Eucalyptus extrica

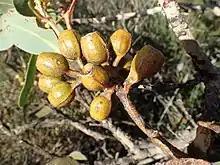
fruit

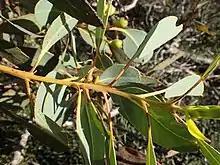
leaf arrangement

"Eucalyptus extrica" is a spreading mallee that typically grows to a height of and forms a lignotuber. It has smooth light grey over brown bark, sometimes with rough, fibrous or ribbony bark on the lower stems. Young plants and coppice regrowth have slightly glaucous, elliptical to egg-shaped leaves arranged in opposite pairs. Adult leaves are also arranged in opposite pairs, lance-shaped to egg-shaped, the same dull green on both sides, long and wide on a petiole long. The flower buds are arrange in leaf axils in groups of three on a flattened peduncle long, the individual buds on pedicels long. Mature buds are oval, long and wide with a rounded to flattened operculum. Flowering occurs between January and April and the flowers are whitish. The fruit is a woody, cylindrical to barrel-shaped capsule long and wide with the valves near to rim level.